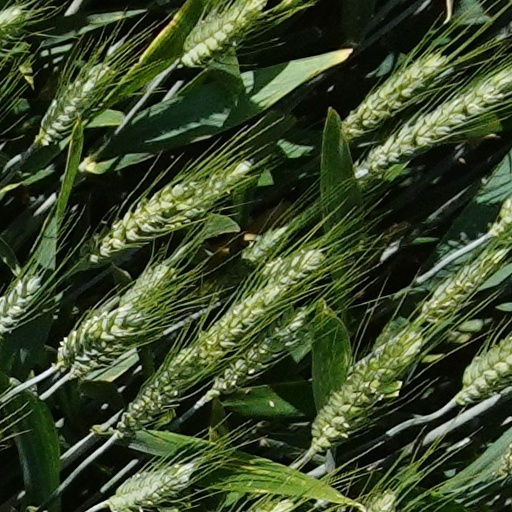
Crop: wheat